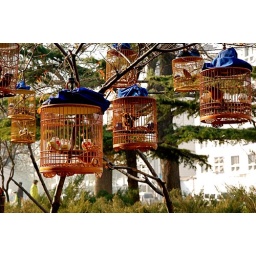
birds in trees